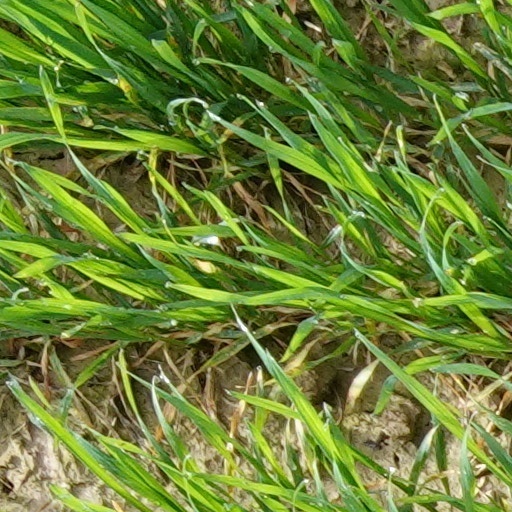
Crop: wheat